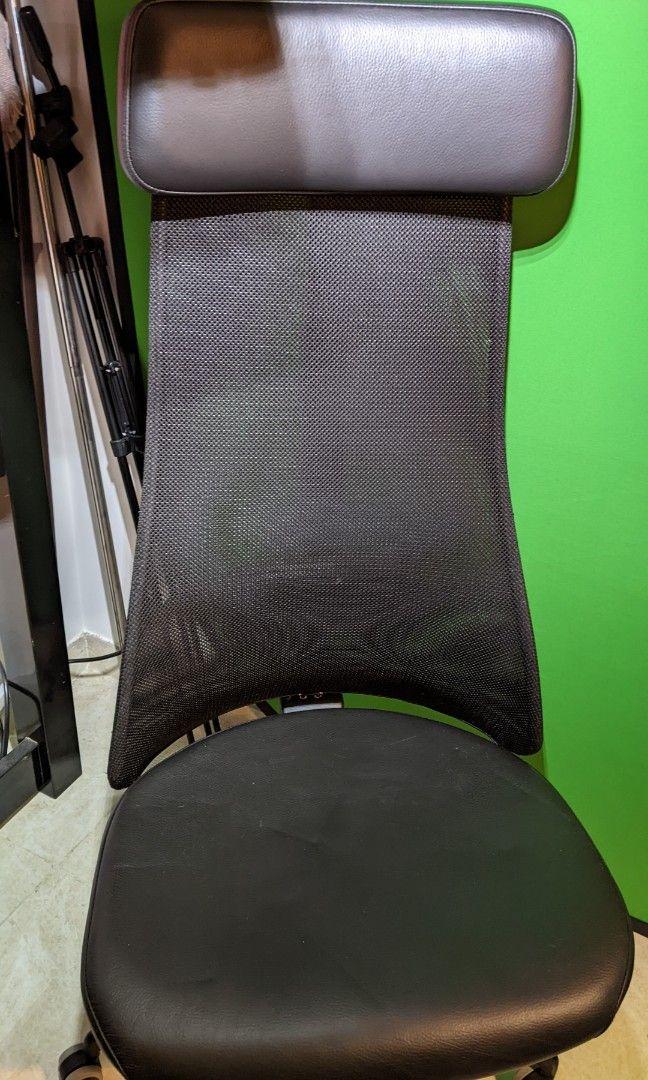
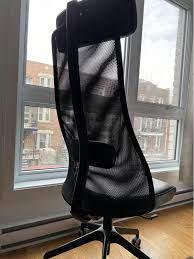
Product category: items_chair
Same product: yes